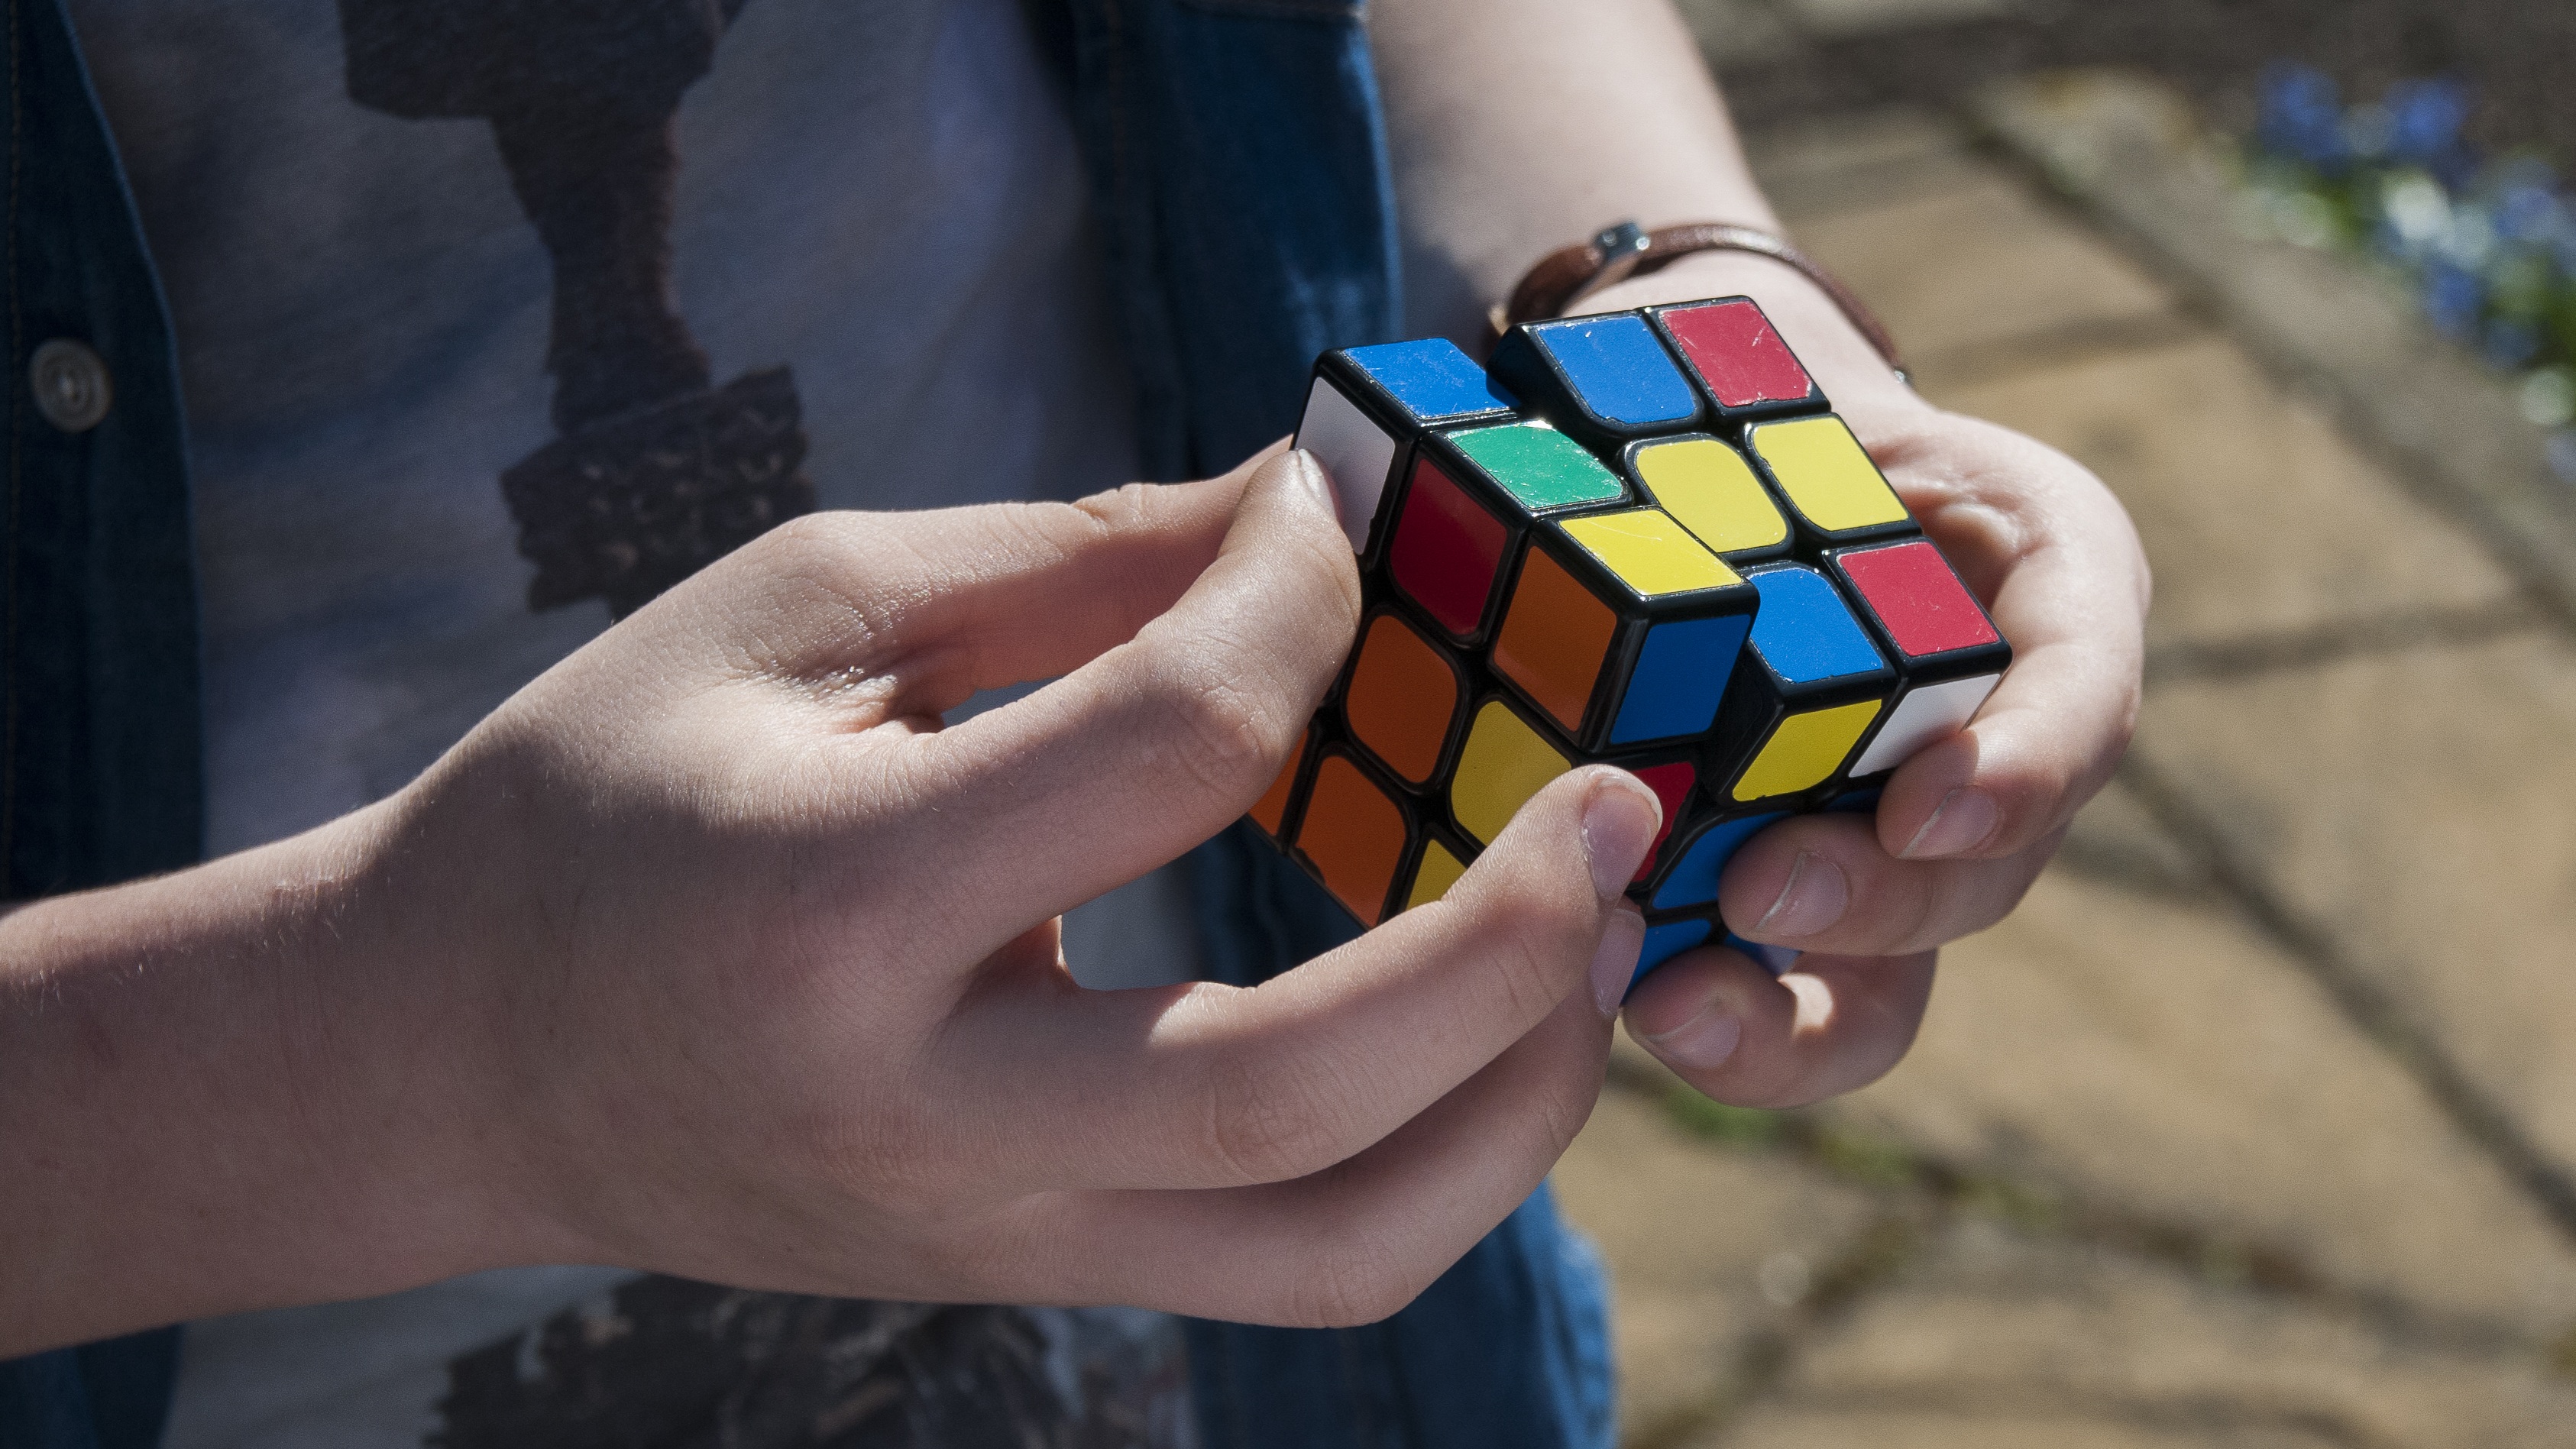
hand, play, boy, young, finger, youth, color, blue, toy, cube, puzzle, rubik, rubik's cube, mechanical puzzle